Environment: lab
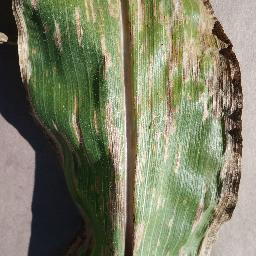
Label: gray_leaf_spot